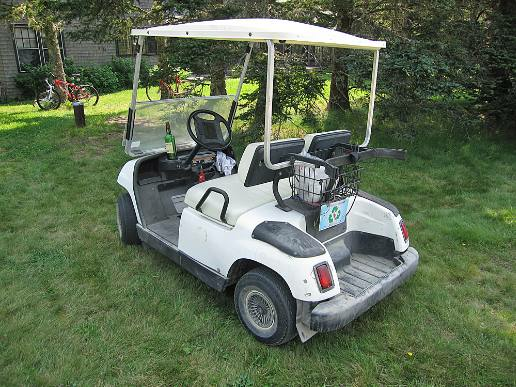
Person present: No